All American Orgy

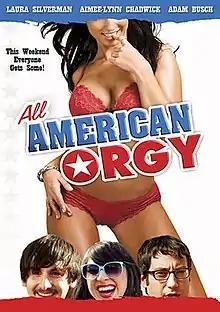

All American Orgy is a 2009 dark comedy written by Ted Beck and directed by Andrew Drazek. The film premiered October 11, 2009 at the New Orleans Film Festival. The plot features three couples who try group sex at a lakeside strawberry farm, naively hoping it will lead to enlightenment.